My Name Is Pauli Murray

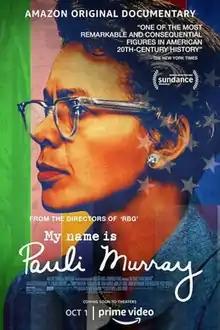
Theatrical release poster

My Name Is Pauli Murray is a 2021 American documentary film directed by Betsy West and Julie Cohen, written by West, Cohen, Talleah Bridges McMahon and Cinque Northern. It follows the life of lawyer and activist Pauli Murray.